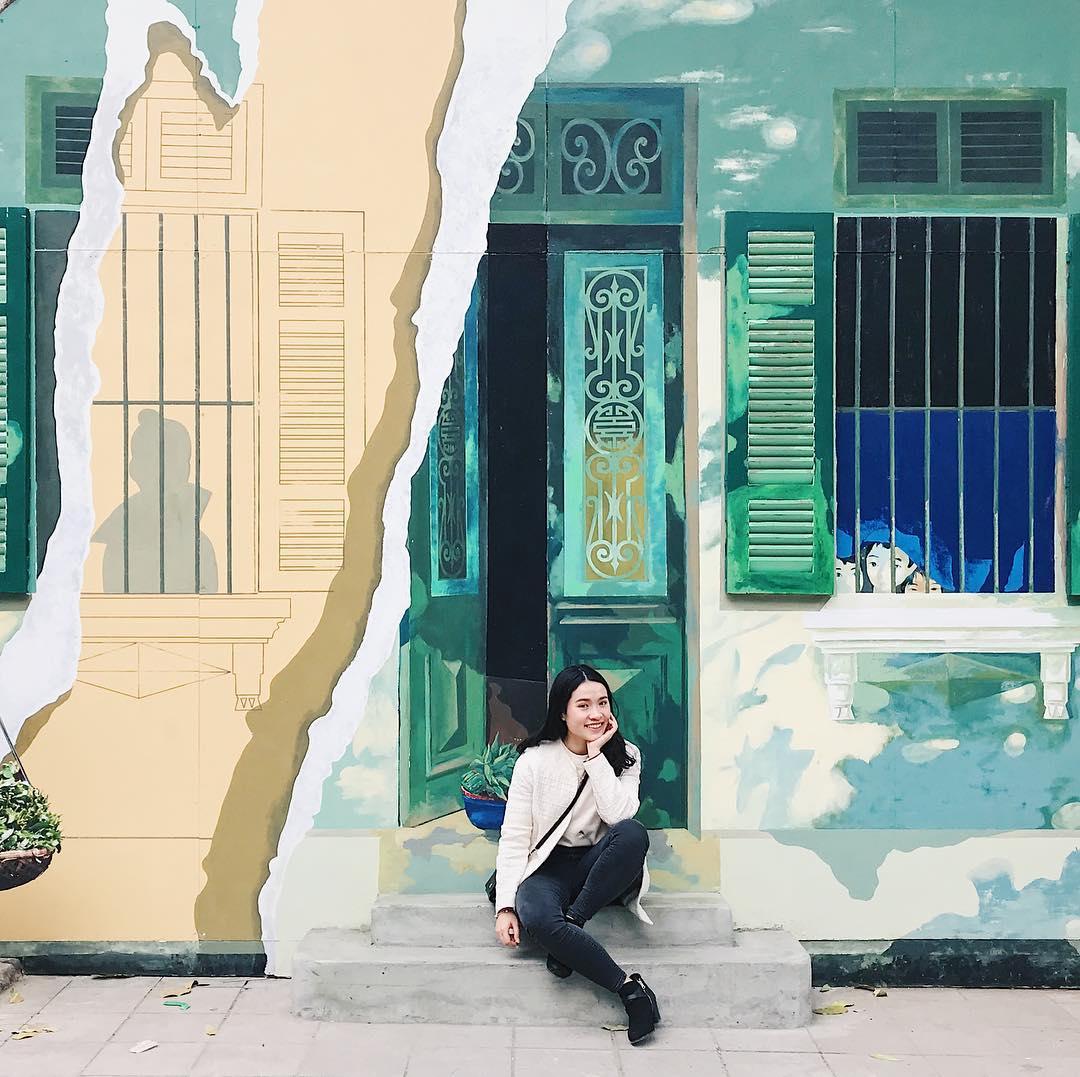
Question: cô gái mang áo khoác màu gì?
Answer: cô gái mang áo khoác màu trắng